Buddhism amongst Tamils in Sri Lanka

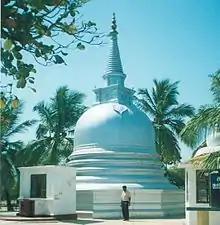
The Ancient Nagadeepa Purana Viharaya, near the Nagapooshani Amman Kovil, Nainativu

Nāga Tivu/ Nāga Natu was the name of the whole Jaffna Peninsula in some historical documents. There are number of Buddhist myths associated with the interactions of people of this historical place with Buddha. This Nagadeepa Purana Viharaya was located close to the ancient Nainativu Nagapooshani Amman Temple of Nainativu, one of the Shakta pithas. The word Naga was sometimes written in early inscriptions as Nāya, as in Nāganika - this occurs in the Nanaghat inscription of 150 BCE.